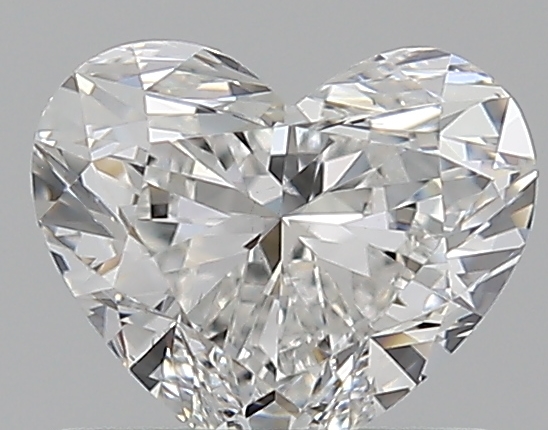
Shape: heart
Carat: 0.71
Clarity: VS1
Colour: F
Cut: EX
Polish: EX
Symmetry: VG
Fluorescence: F
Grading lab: GIA
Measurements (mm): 5.23 x 6.22 x 3.47